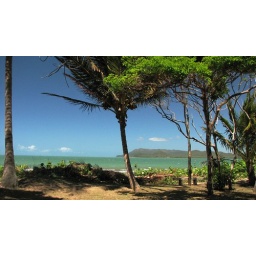
The view from the corner office ( right in front of this beautiful house I was workin' at)